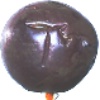
Label: Passion Fruit 1